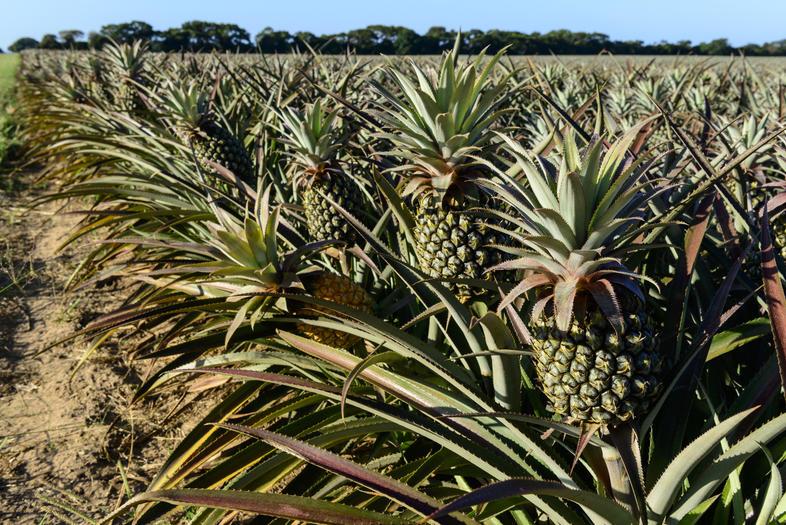
Shamba kubwa lililoandaliwa kwa mpangilio wa kisasa na kupandwa mananasi kwa wingi kwa kutumia teknolojia za kilimo cha viwandani, kinacholenga kuongeza tija na ubora wa mazao kwa ajili ya soko kubwa la biashara na kimataifa.